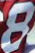
Number: 8